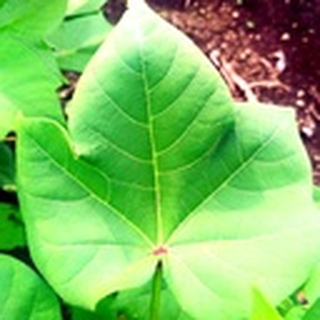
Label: healthy_cotton